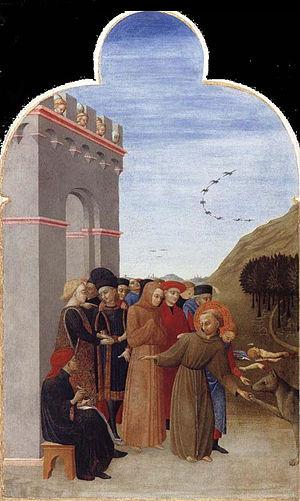
Le Retable de Borgo San Sepolcro est un polyptyque, de 26 éléments sur deux faces, réalisé par Sassetta entre 1437 et 1444 pour le maître-autel de l'église des franciscains à Borgo San Sepolcro. Les religieux devaient en préciser les figures et les scènes.